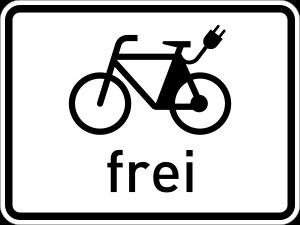
Un vélo électrique est un cycle équipé de pédales et d'un moteur électrique auxiliaire et d'une source d'énergie, généralement une batterie rechargeable. L'essor de ce produit est récent et certains concepts peuvent varier selon les législation régionales.